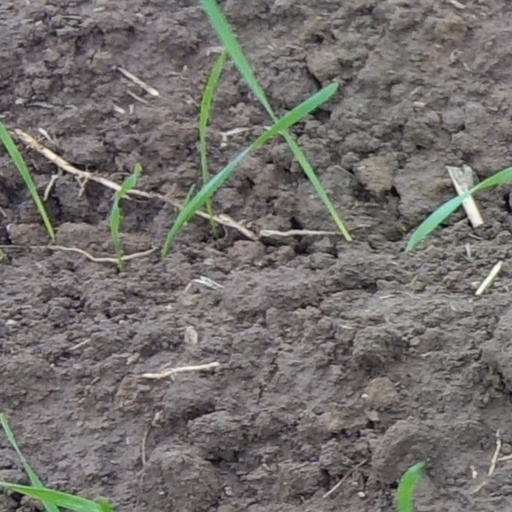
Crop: wheat